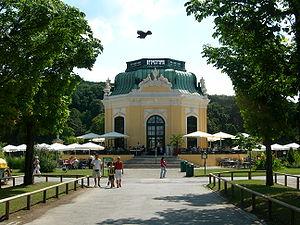
De tous temps, et sur presque tous les continents, les hommes se sont constitué des collections d'animaux plus ou moins vastes, pour des raisons diverses. Cet article résume les différentes étapes de l'histoire de ces établissements zoologiques.
Le Jardin zoologique de Schönbrunn est un parc zoologique autrichien situé dans la capitale, Vienne, sur les terrains du château de Schönbrunn. Il fut fondé en 1752 et est resté en activité depuis, ce qui en fait le plus ancien zoo du monde encore en activité. Depuis 1992 il est geré par une société privée, la Schönbrunner Tiergarten - GesmbH. Il est dirigié par la zoologiste Dagmar Schratter, depuis 2007.
Jean-Nicolas Jadot, né à Lunéville le 22 janvier 1710, mort à Ville-Issey le 1ᵉʳ juin 1761, était un architecte lorrain.